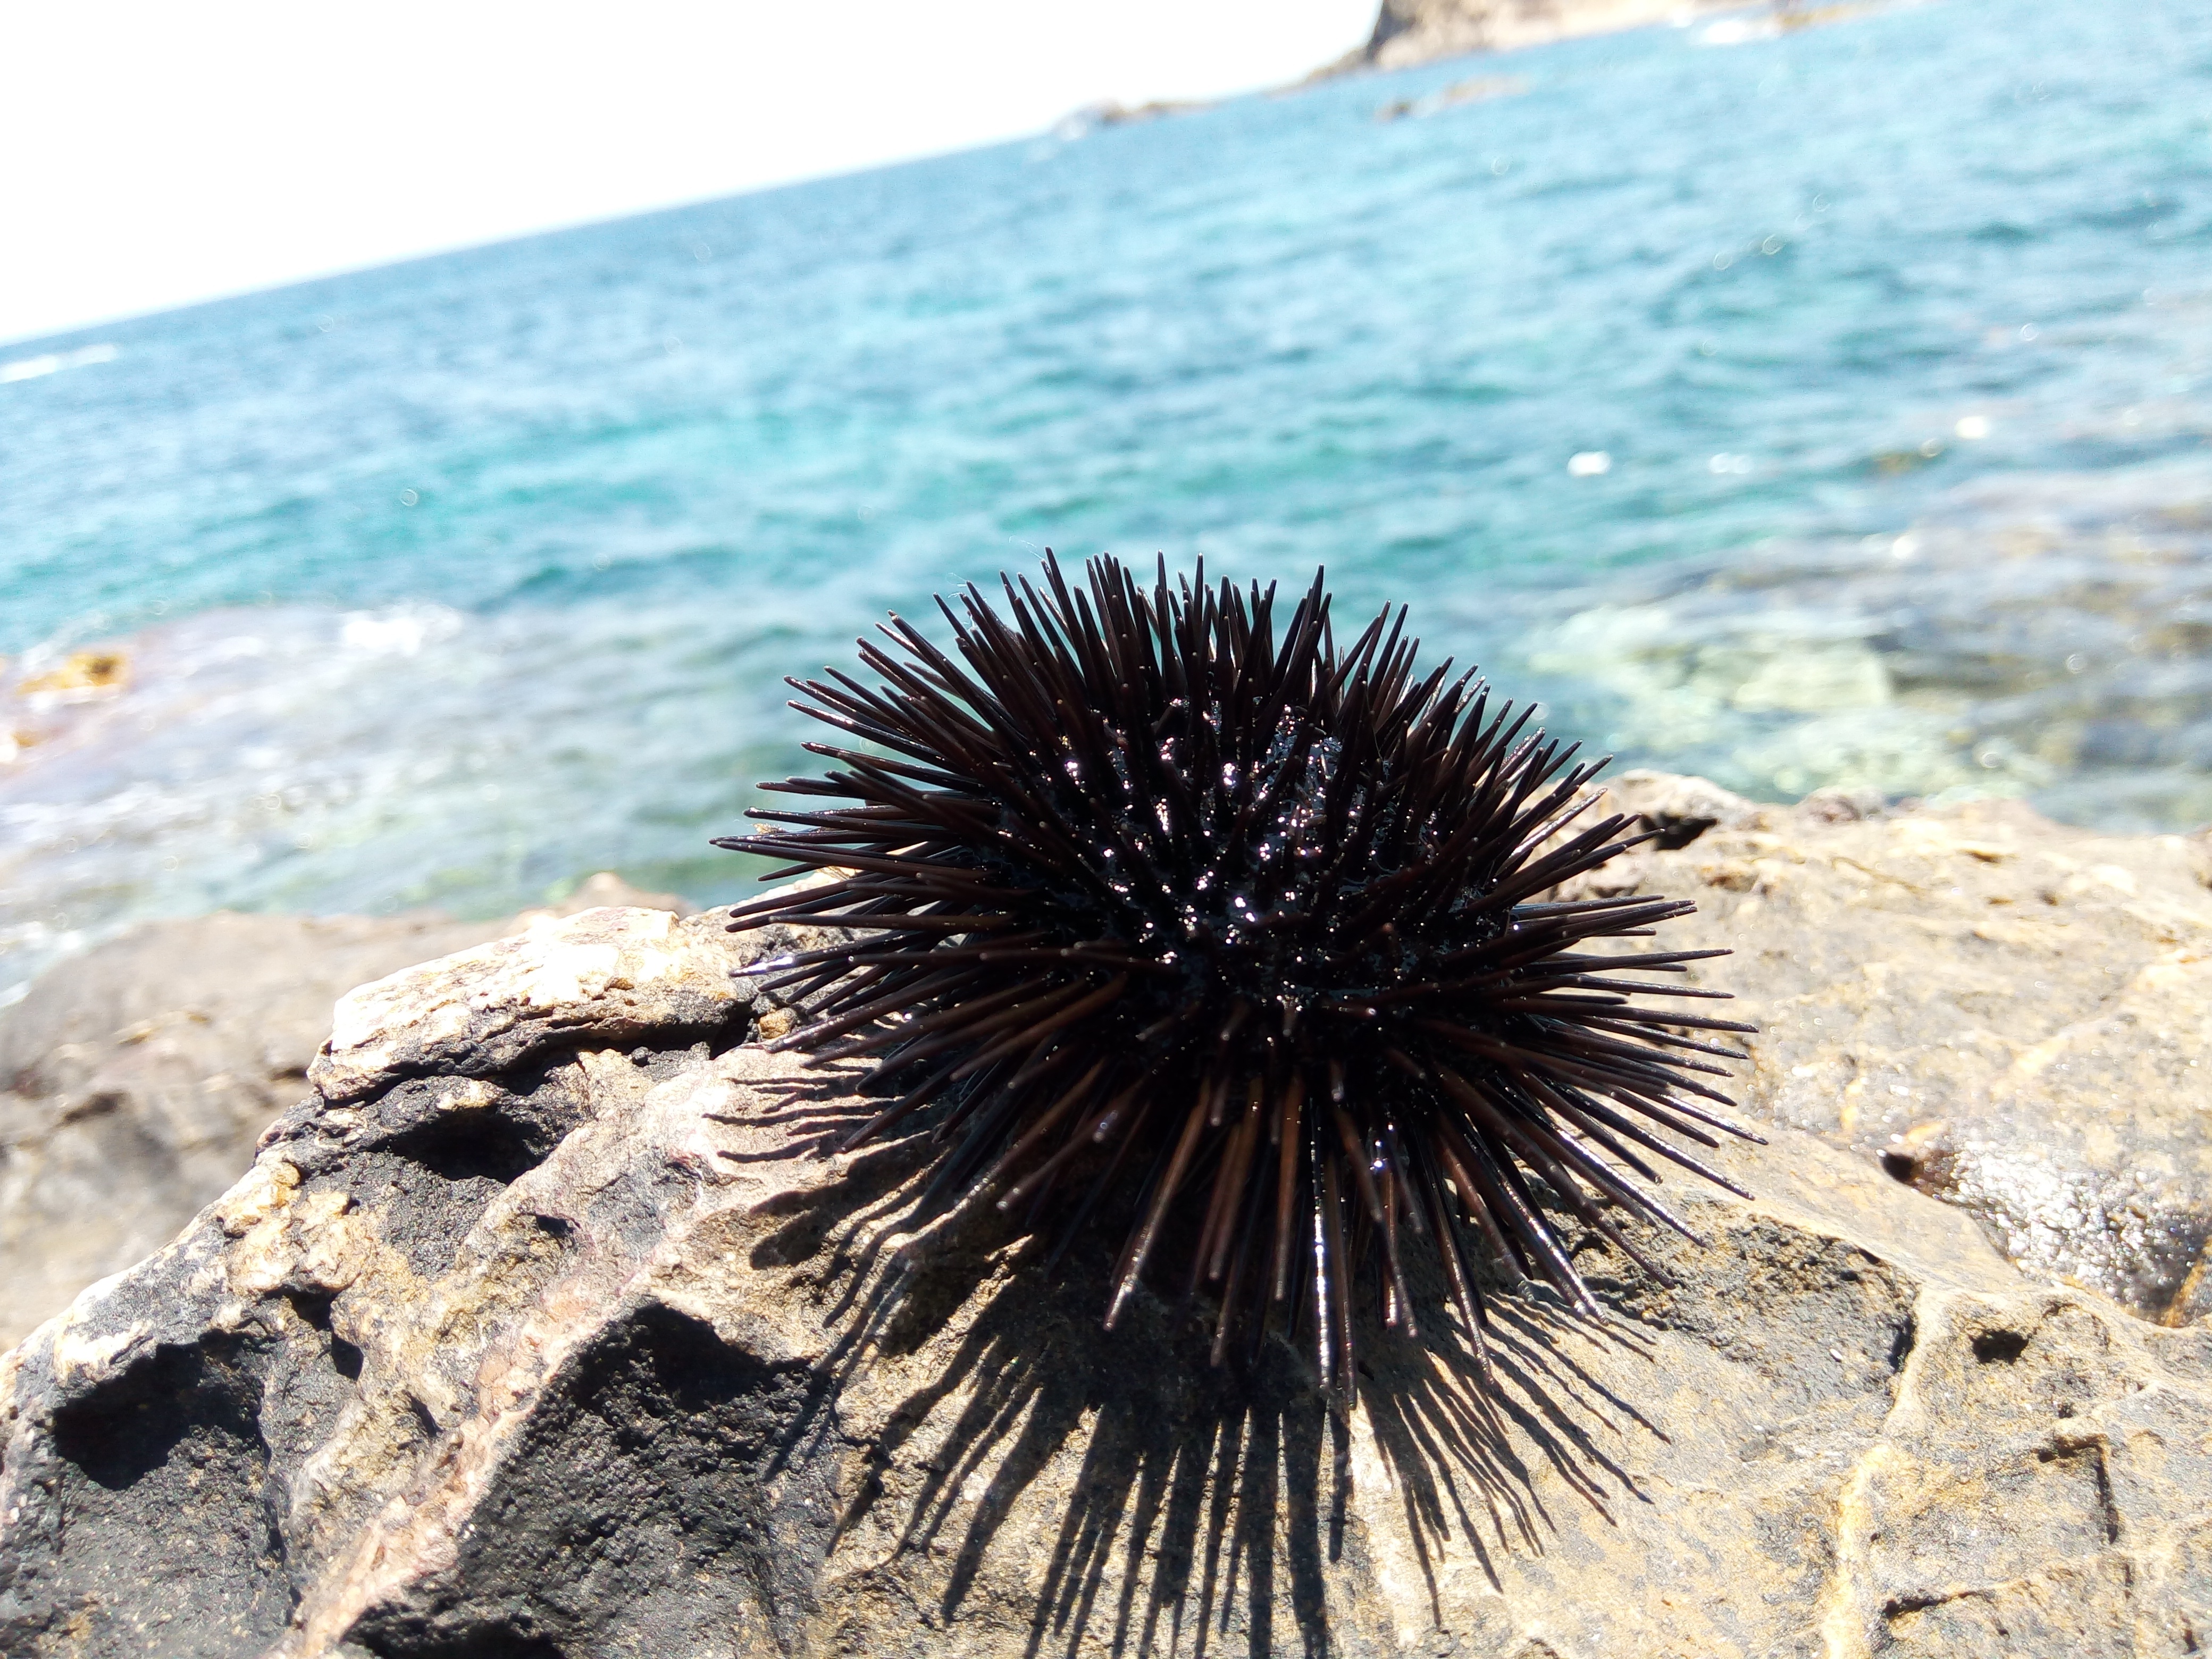
biology, fauna, invertebrate, sea urchin, echinoderm, marine biology, marine invertebrates